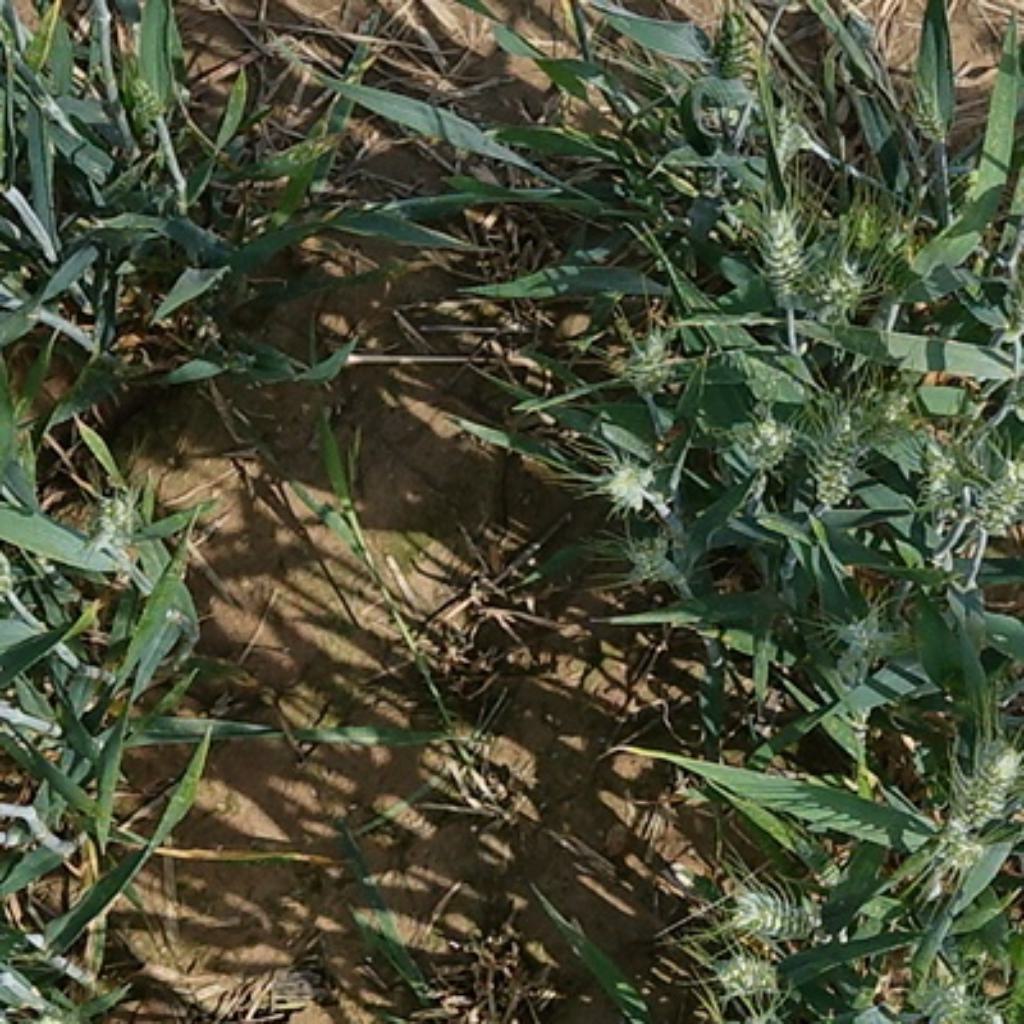
Country: France
Location: VLB
Wheat development stage: Filling